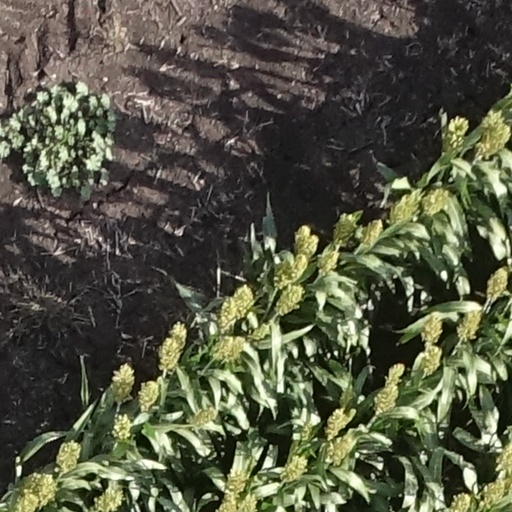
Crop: sorghum